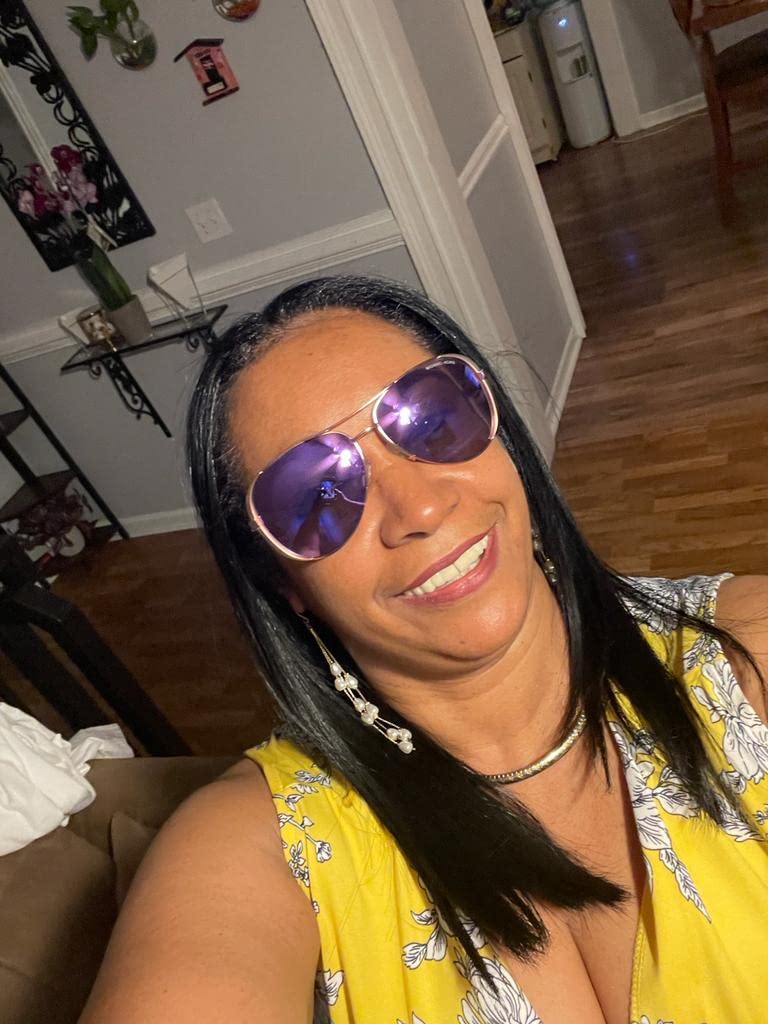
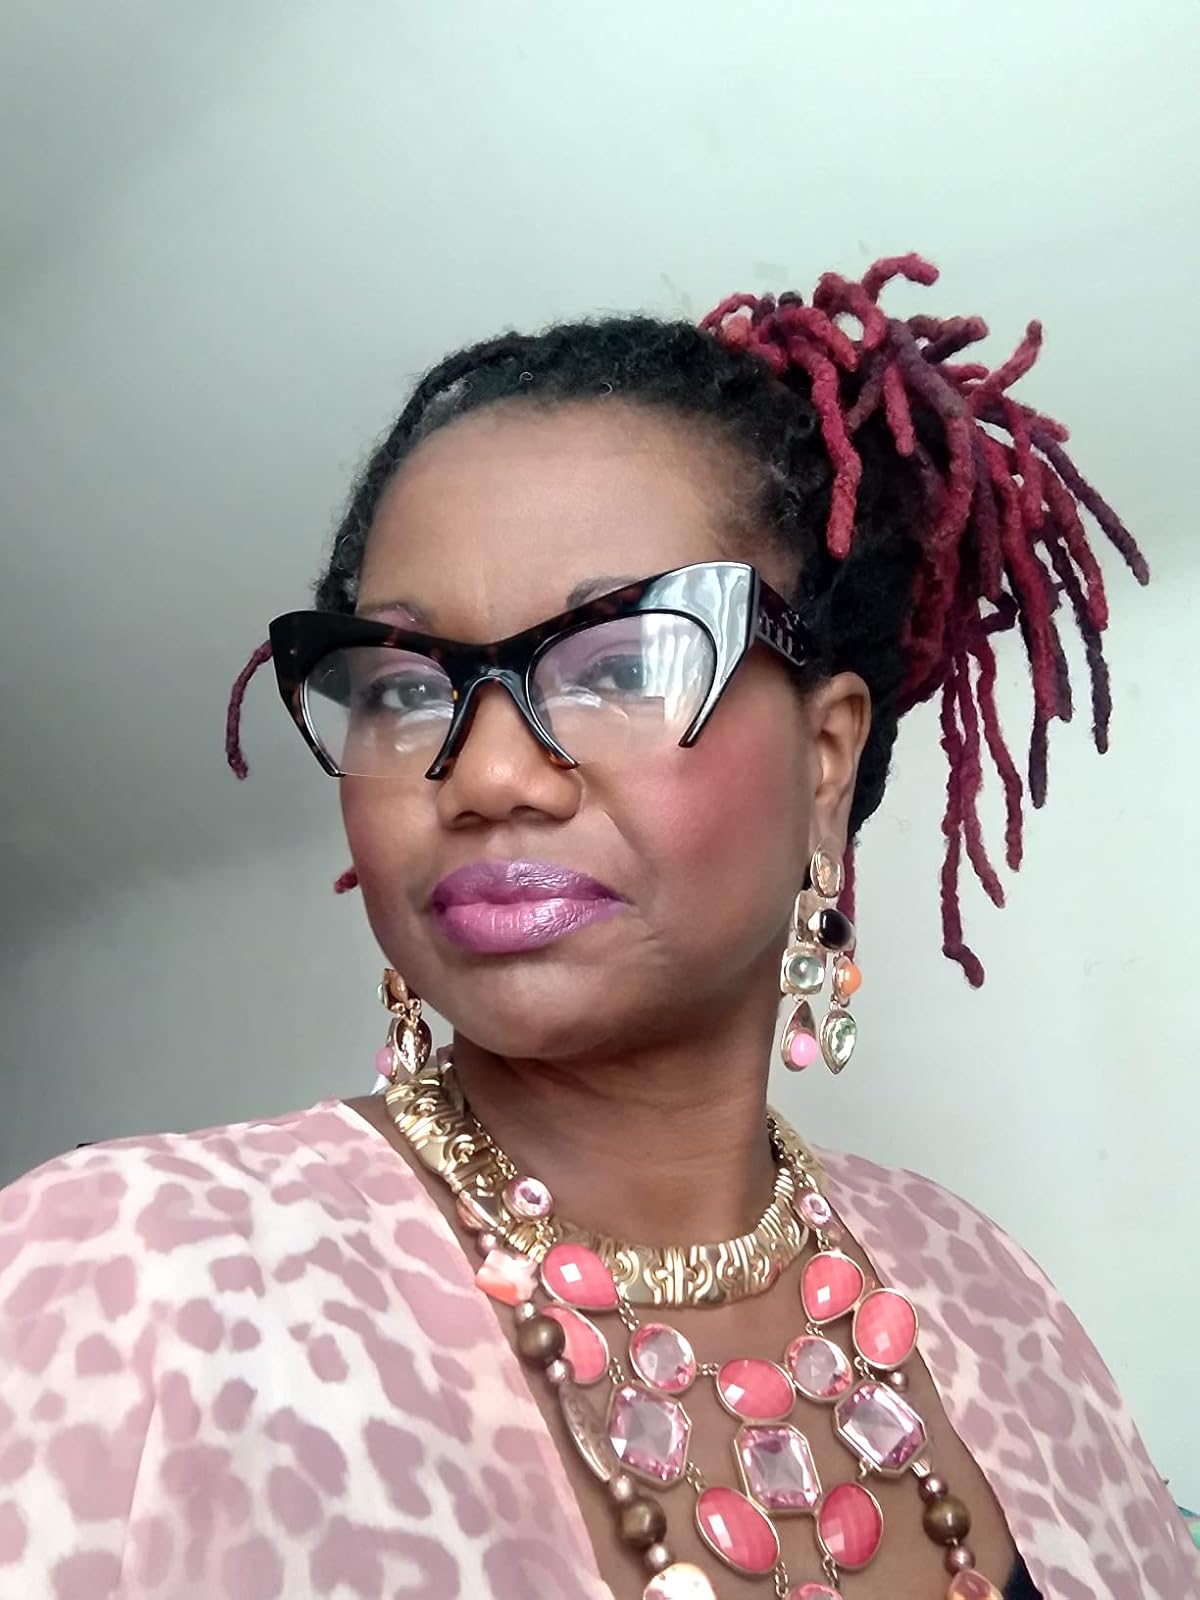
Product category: accessories_sunglasses
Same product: no